Law of Singapore

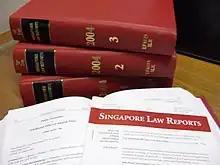
The "Singapore Law Reports", first published by the Singapore Academy of Law in 1992, contain reports of significant judgements handed down by the High Court, Court of Appeal and Constitutional Tribunal of Singapore

Generally, Singapore has three sources of law: legislation, judicial precedents (case law), and custom.